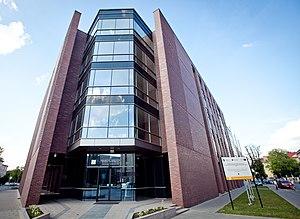
Cracovie est le chef-lieu de la voïvodie de Petite-Pologne. Située au bord de la Vistule, cette ancienne capitale de la Pologne, riche de mille ans d'histoire est considérée comme le véritable centre culturel et intellectuel du pays, qui s’enorgueillit de posséder l’une des plus anciennes universités d’Europe Centrale, l'Université Jagellonne.